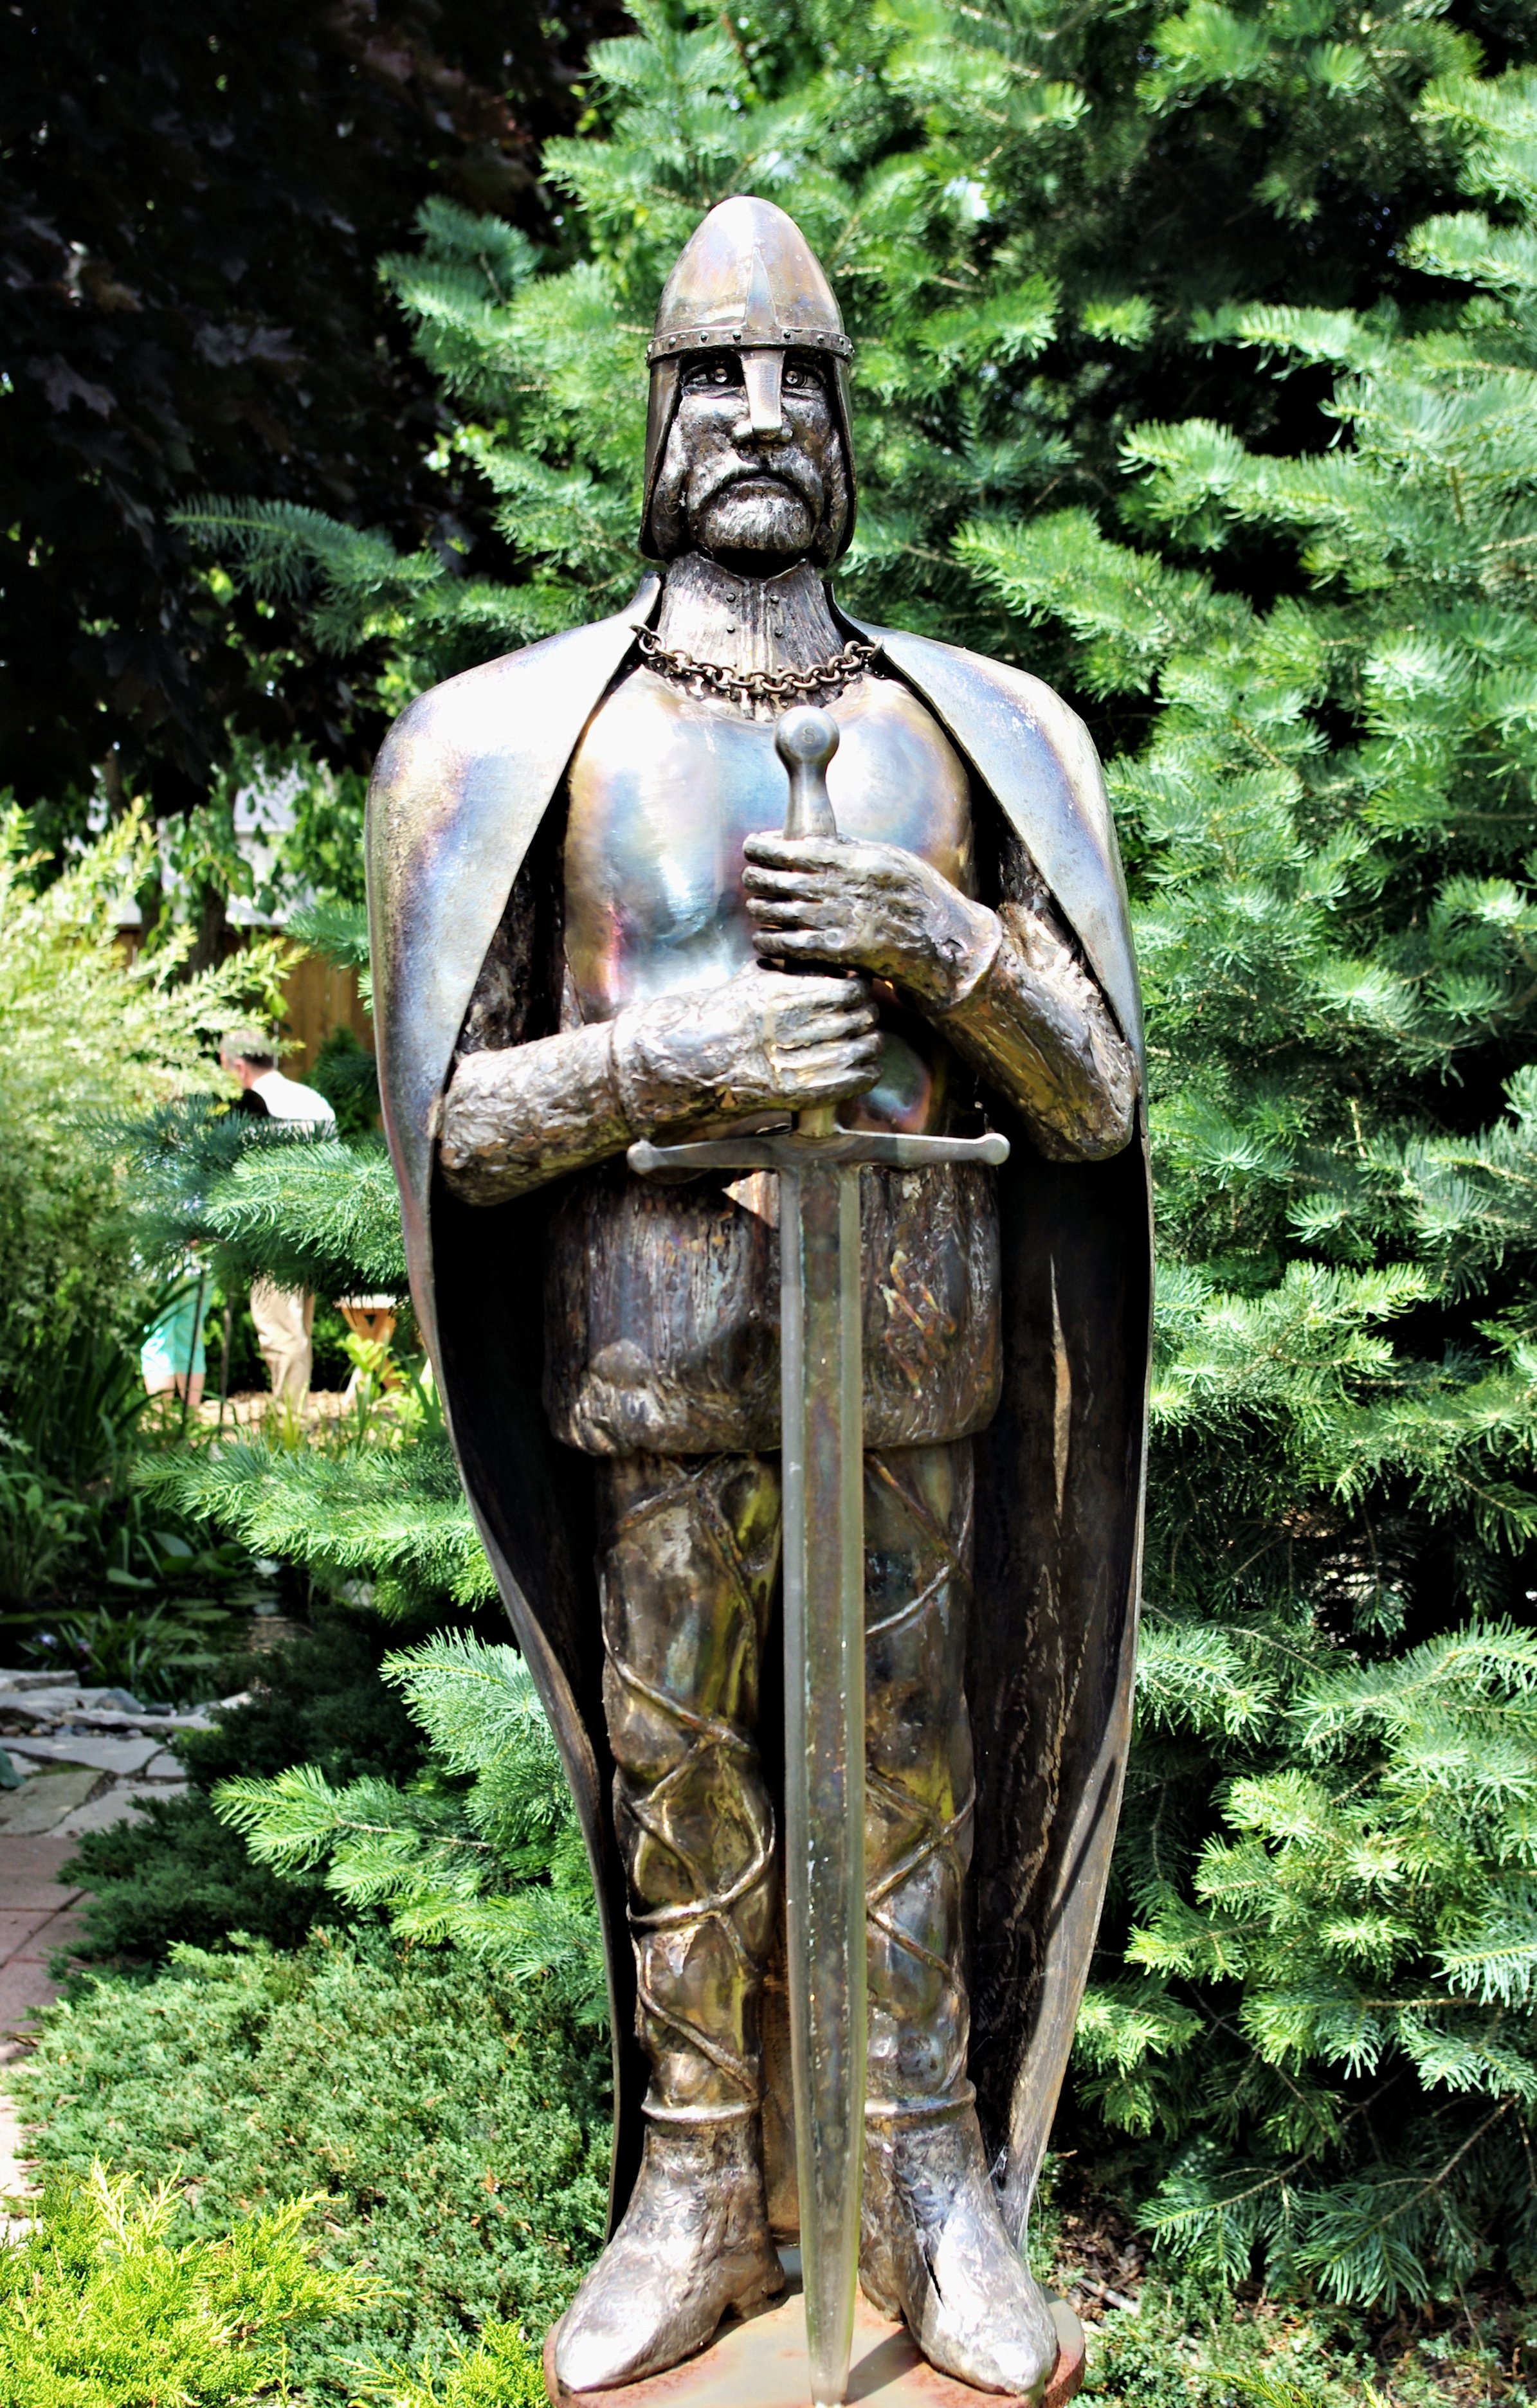
monument, statue, garden, sculpture, art, temple, canada, knight, carving, warrior, crusader, fictional character, metal statue, gautama buddha, ancient history